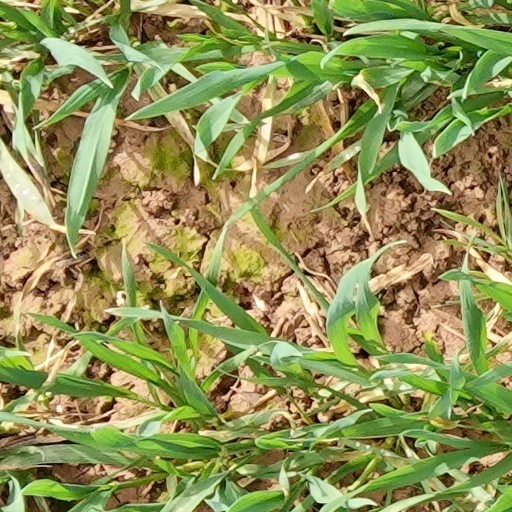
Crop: wheat